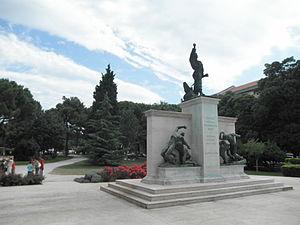
Cet article recense les monuments à la Seconde Guerre mondiale en Croatie.